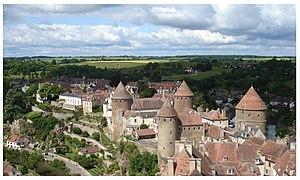
Donjon de Semur-en-Auxois, encerclé par la rivière de l'Armançon.
Semur-en-Auxois est une commune française située dans le département de la Côte-d'Or en région Bourgogne-Franche-Comté.